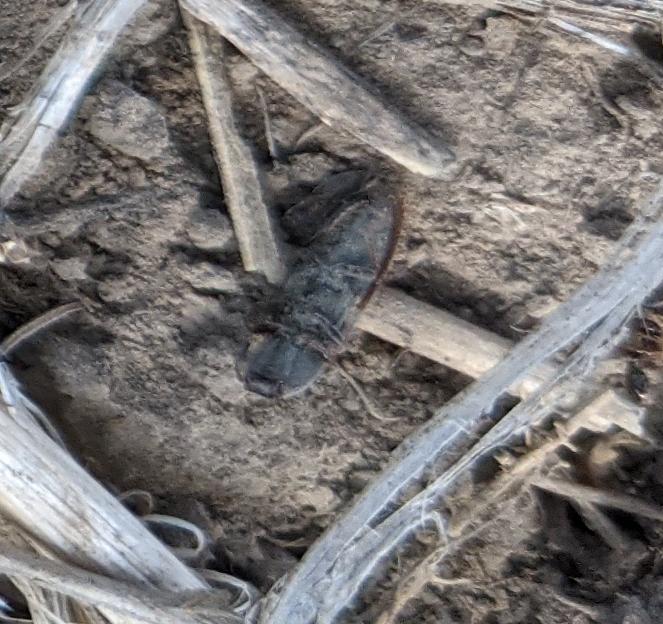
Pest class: clickbeetles_wireworms